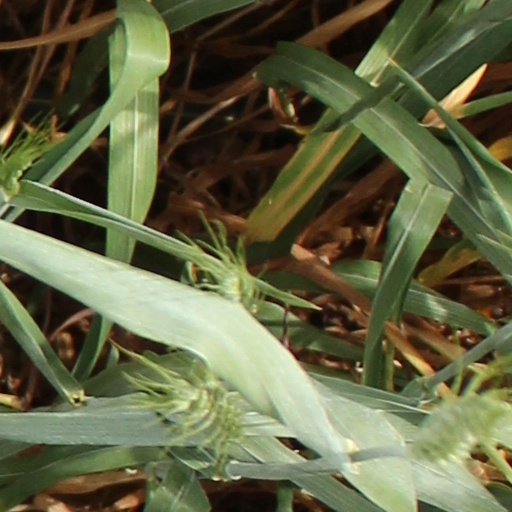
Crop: wheat